First Presbyterian Church (Springfield, Illinois)

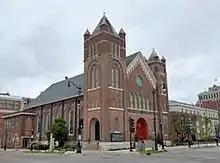
Church Exterior

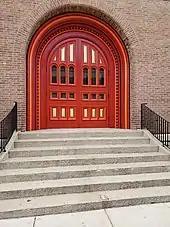
The iconic red doors to the church

First Presbyterian Church is a congregation of the Presbyterian Church (U.S.A) located in downtown Springfield, Illinois. This is the church that President Abraham Lincoln and his family attended while they lived in Springfield.